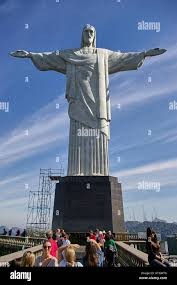
Landmark: Christ the Reedemer